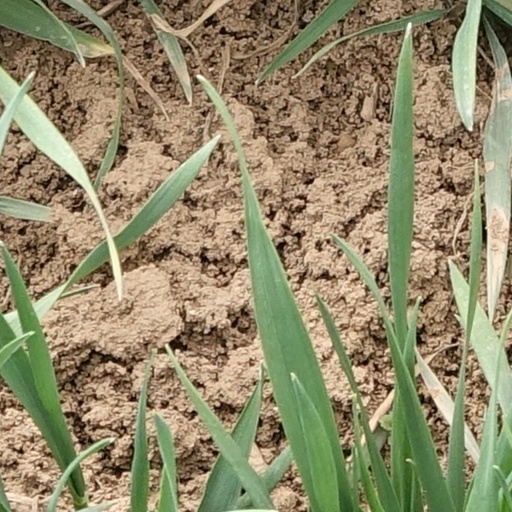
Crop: wheat